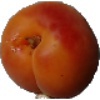
Label: apricot